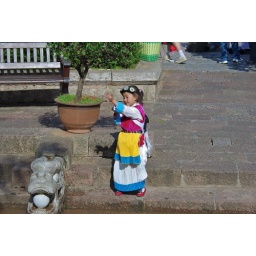
little girl in traditional clothing